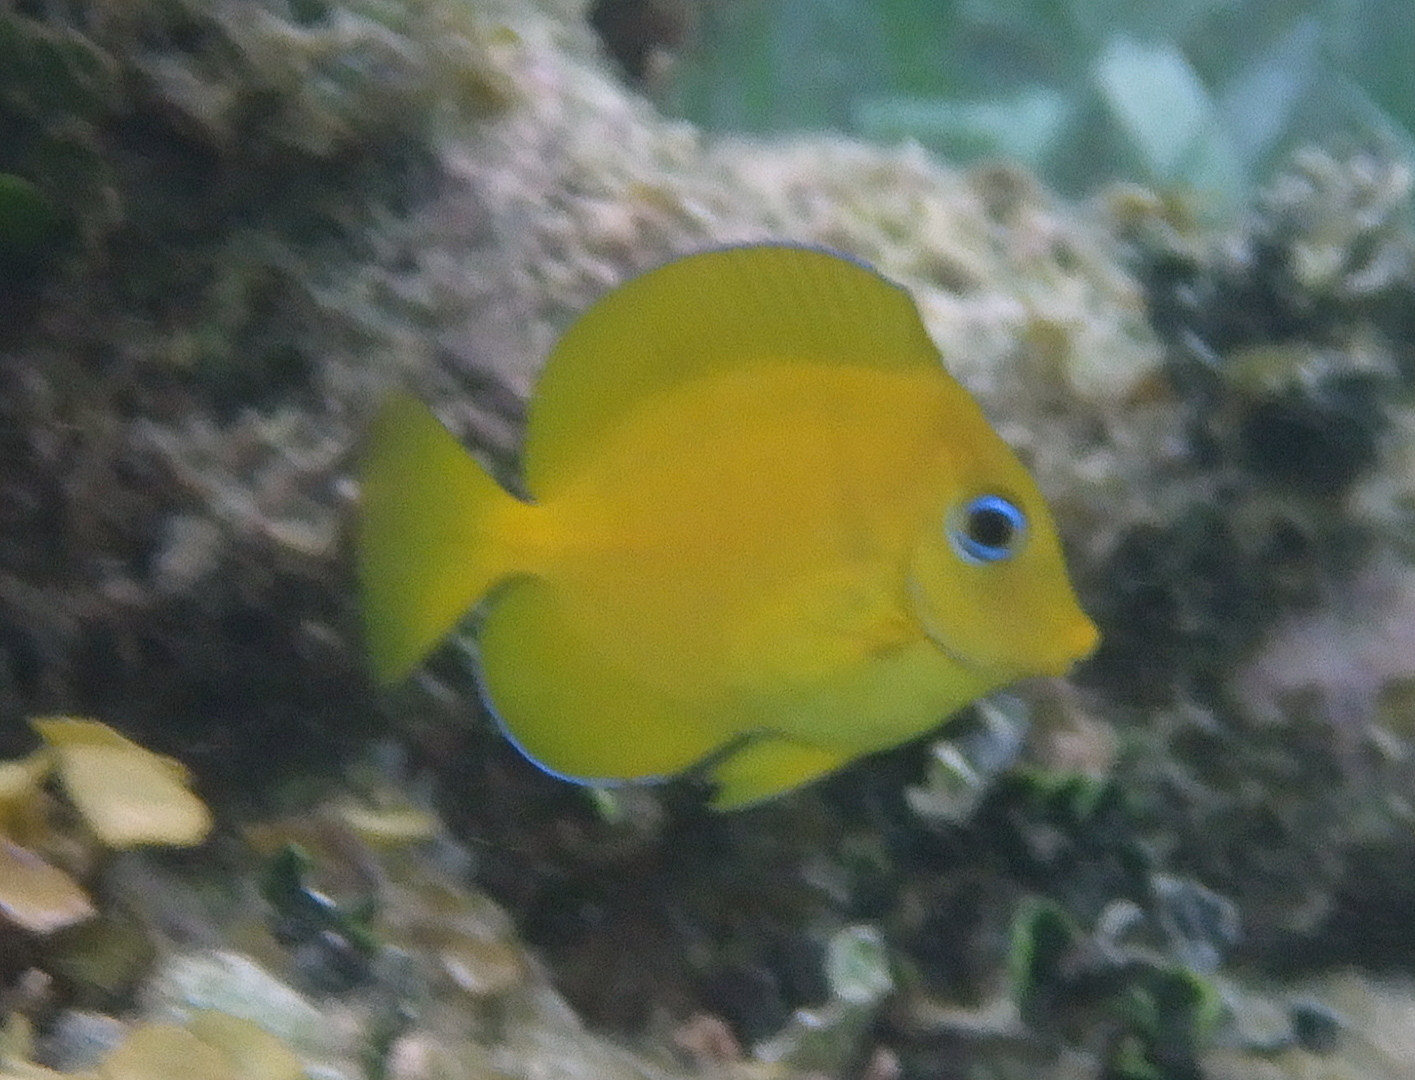
Acanthurus coeruleus (Atlantic Blue Tang)